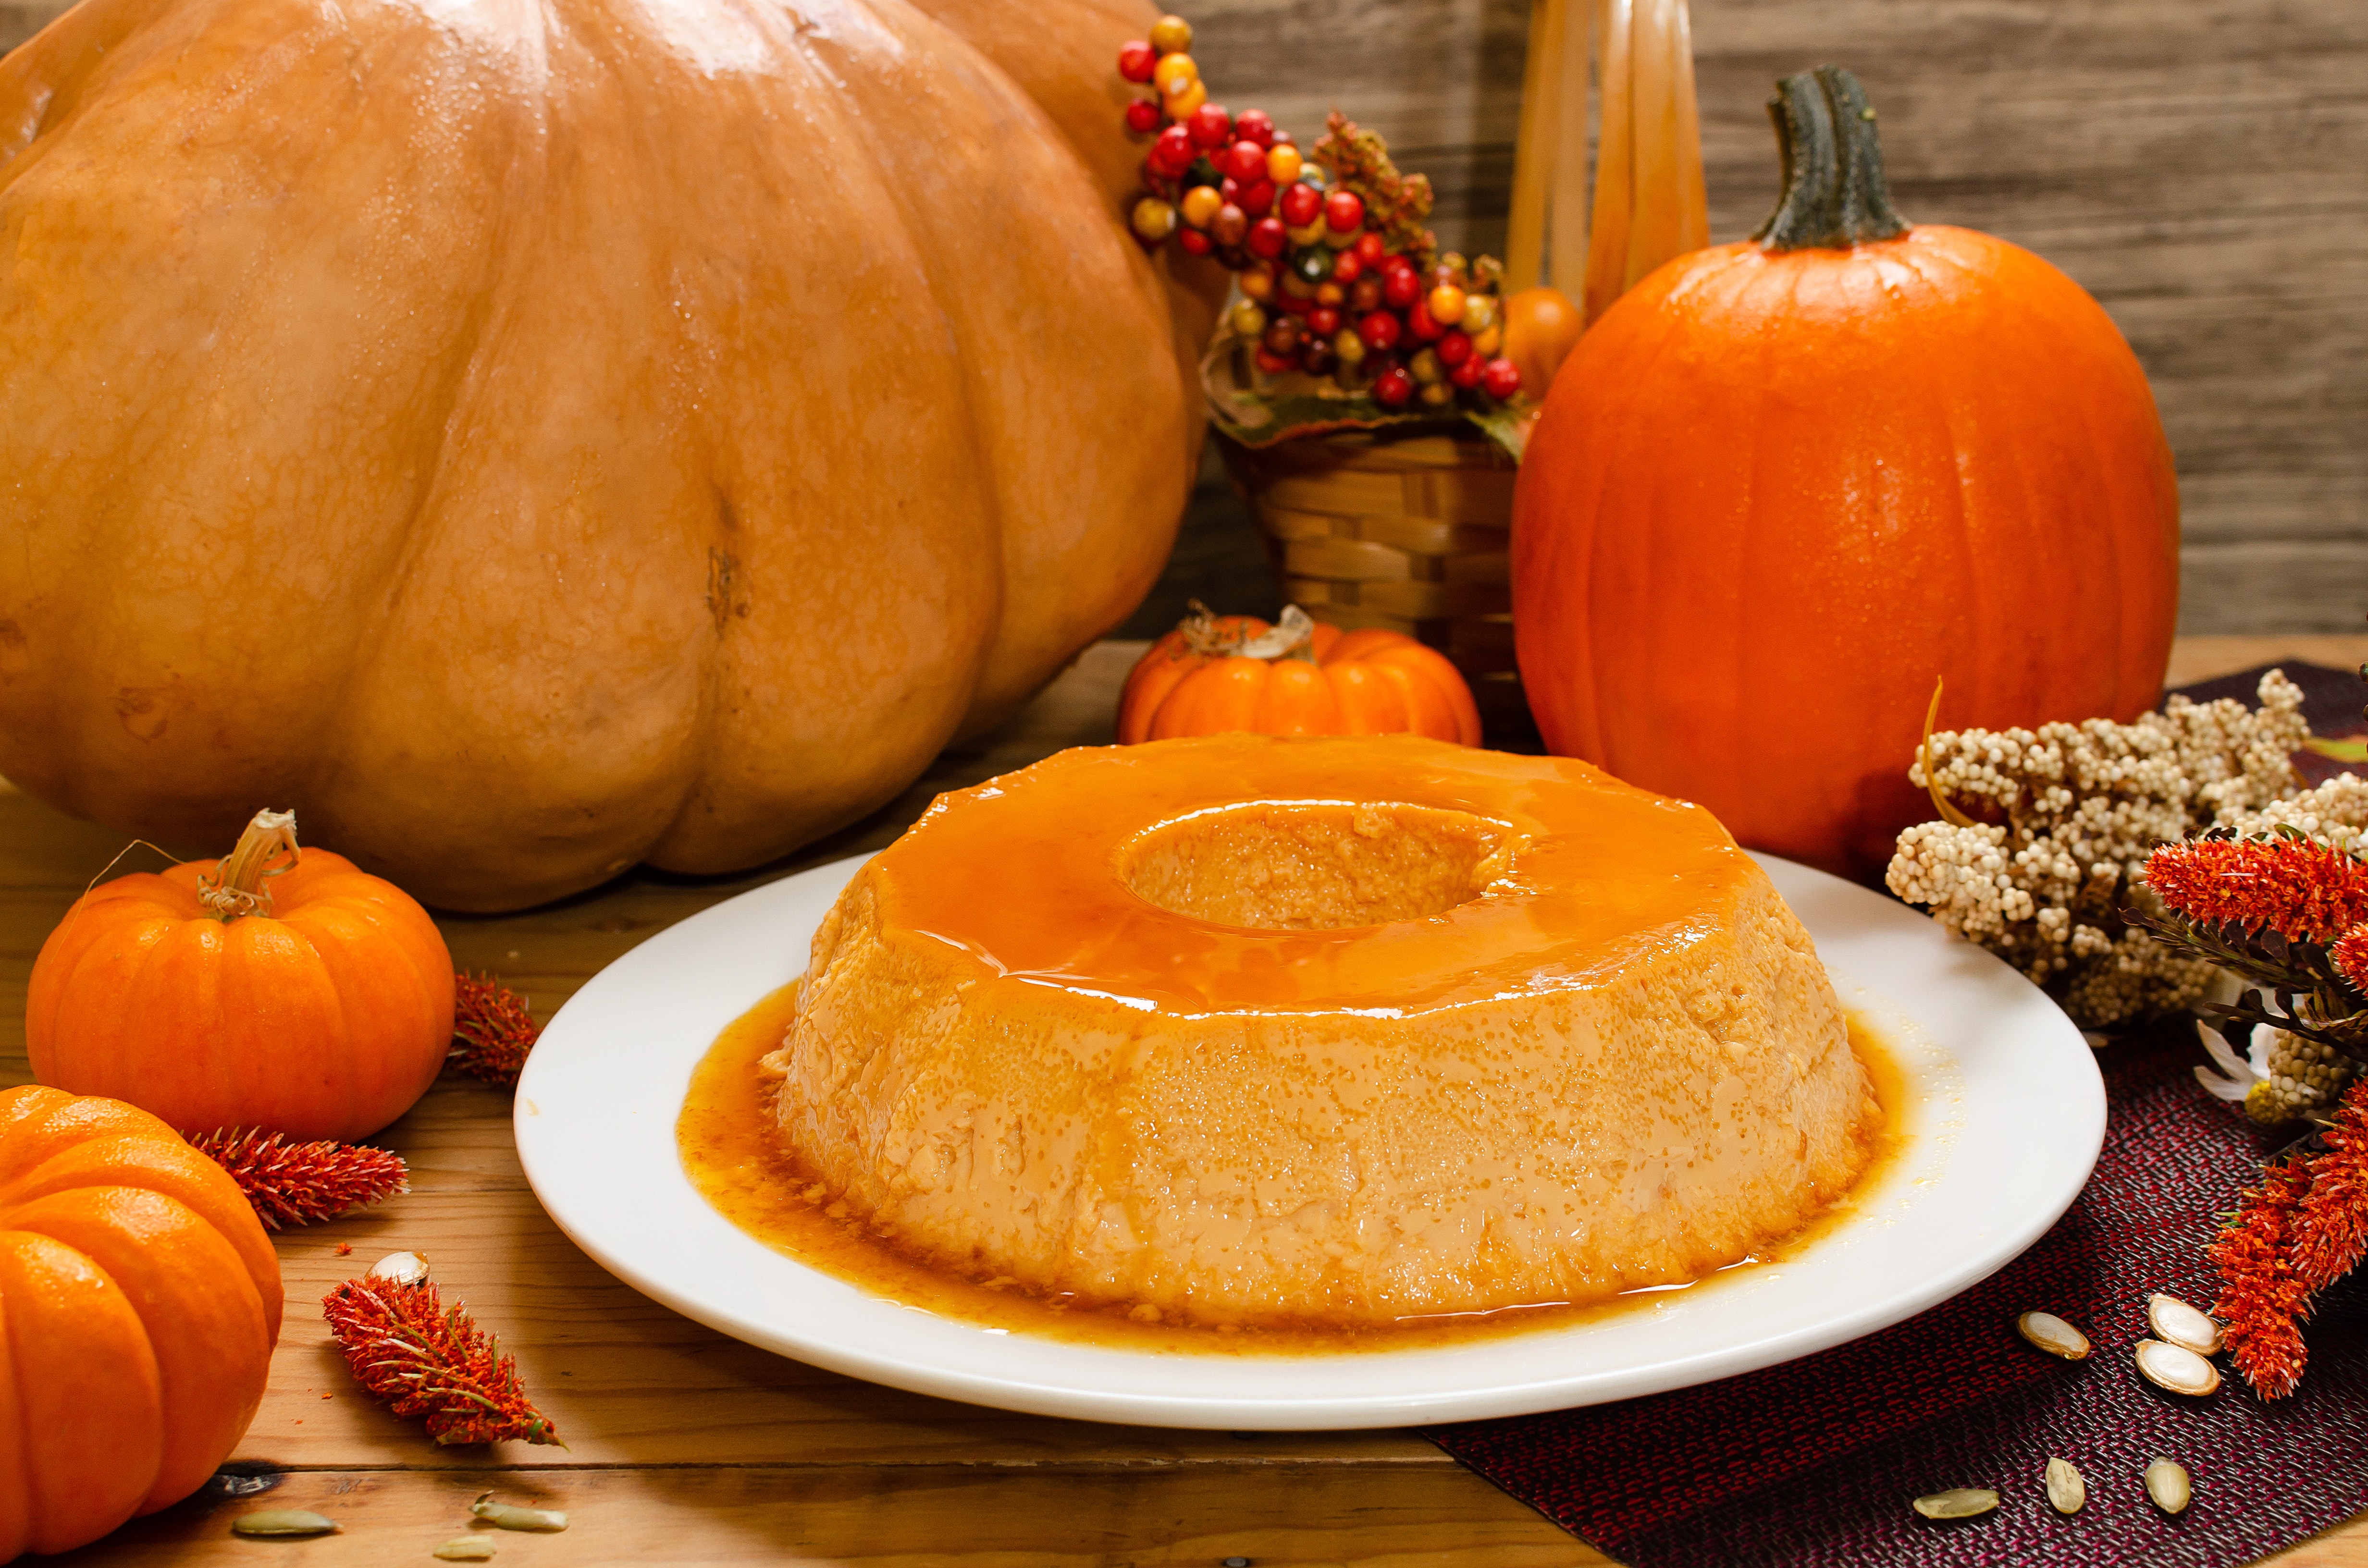
fruit, food, tableware, pumpkin, plant, cucurbita, winter squash, calabaza, ingredient, natural foods, squash, orange, staple food, gourd, whole food, plate, cuisine, recipe, produce, vegetable, local food, dishware, serveware, superfood, dish, kitchen utensil, culinary art, Food group, thanksgiving, still life photography, vegan nutrition, still life, cucumber, and melon family, cooking, sweetness, Lekach, kuchen, comfort food, carving, tradition, delicacy, vegetarian food, art